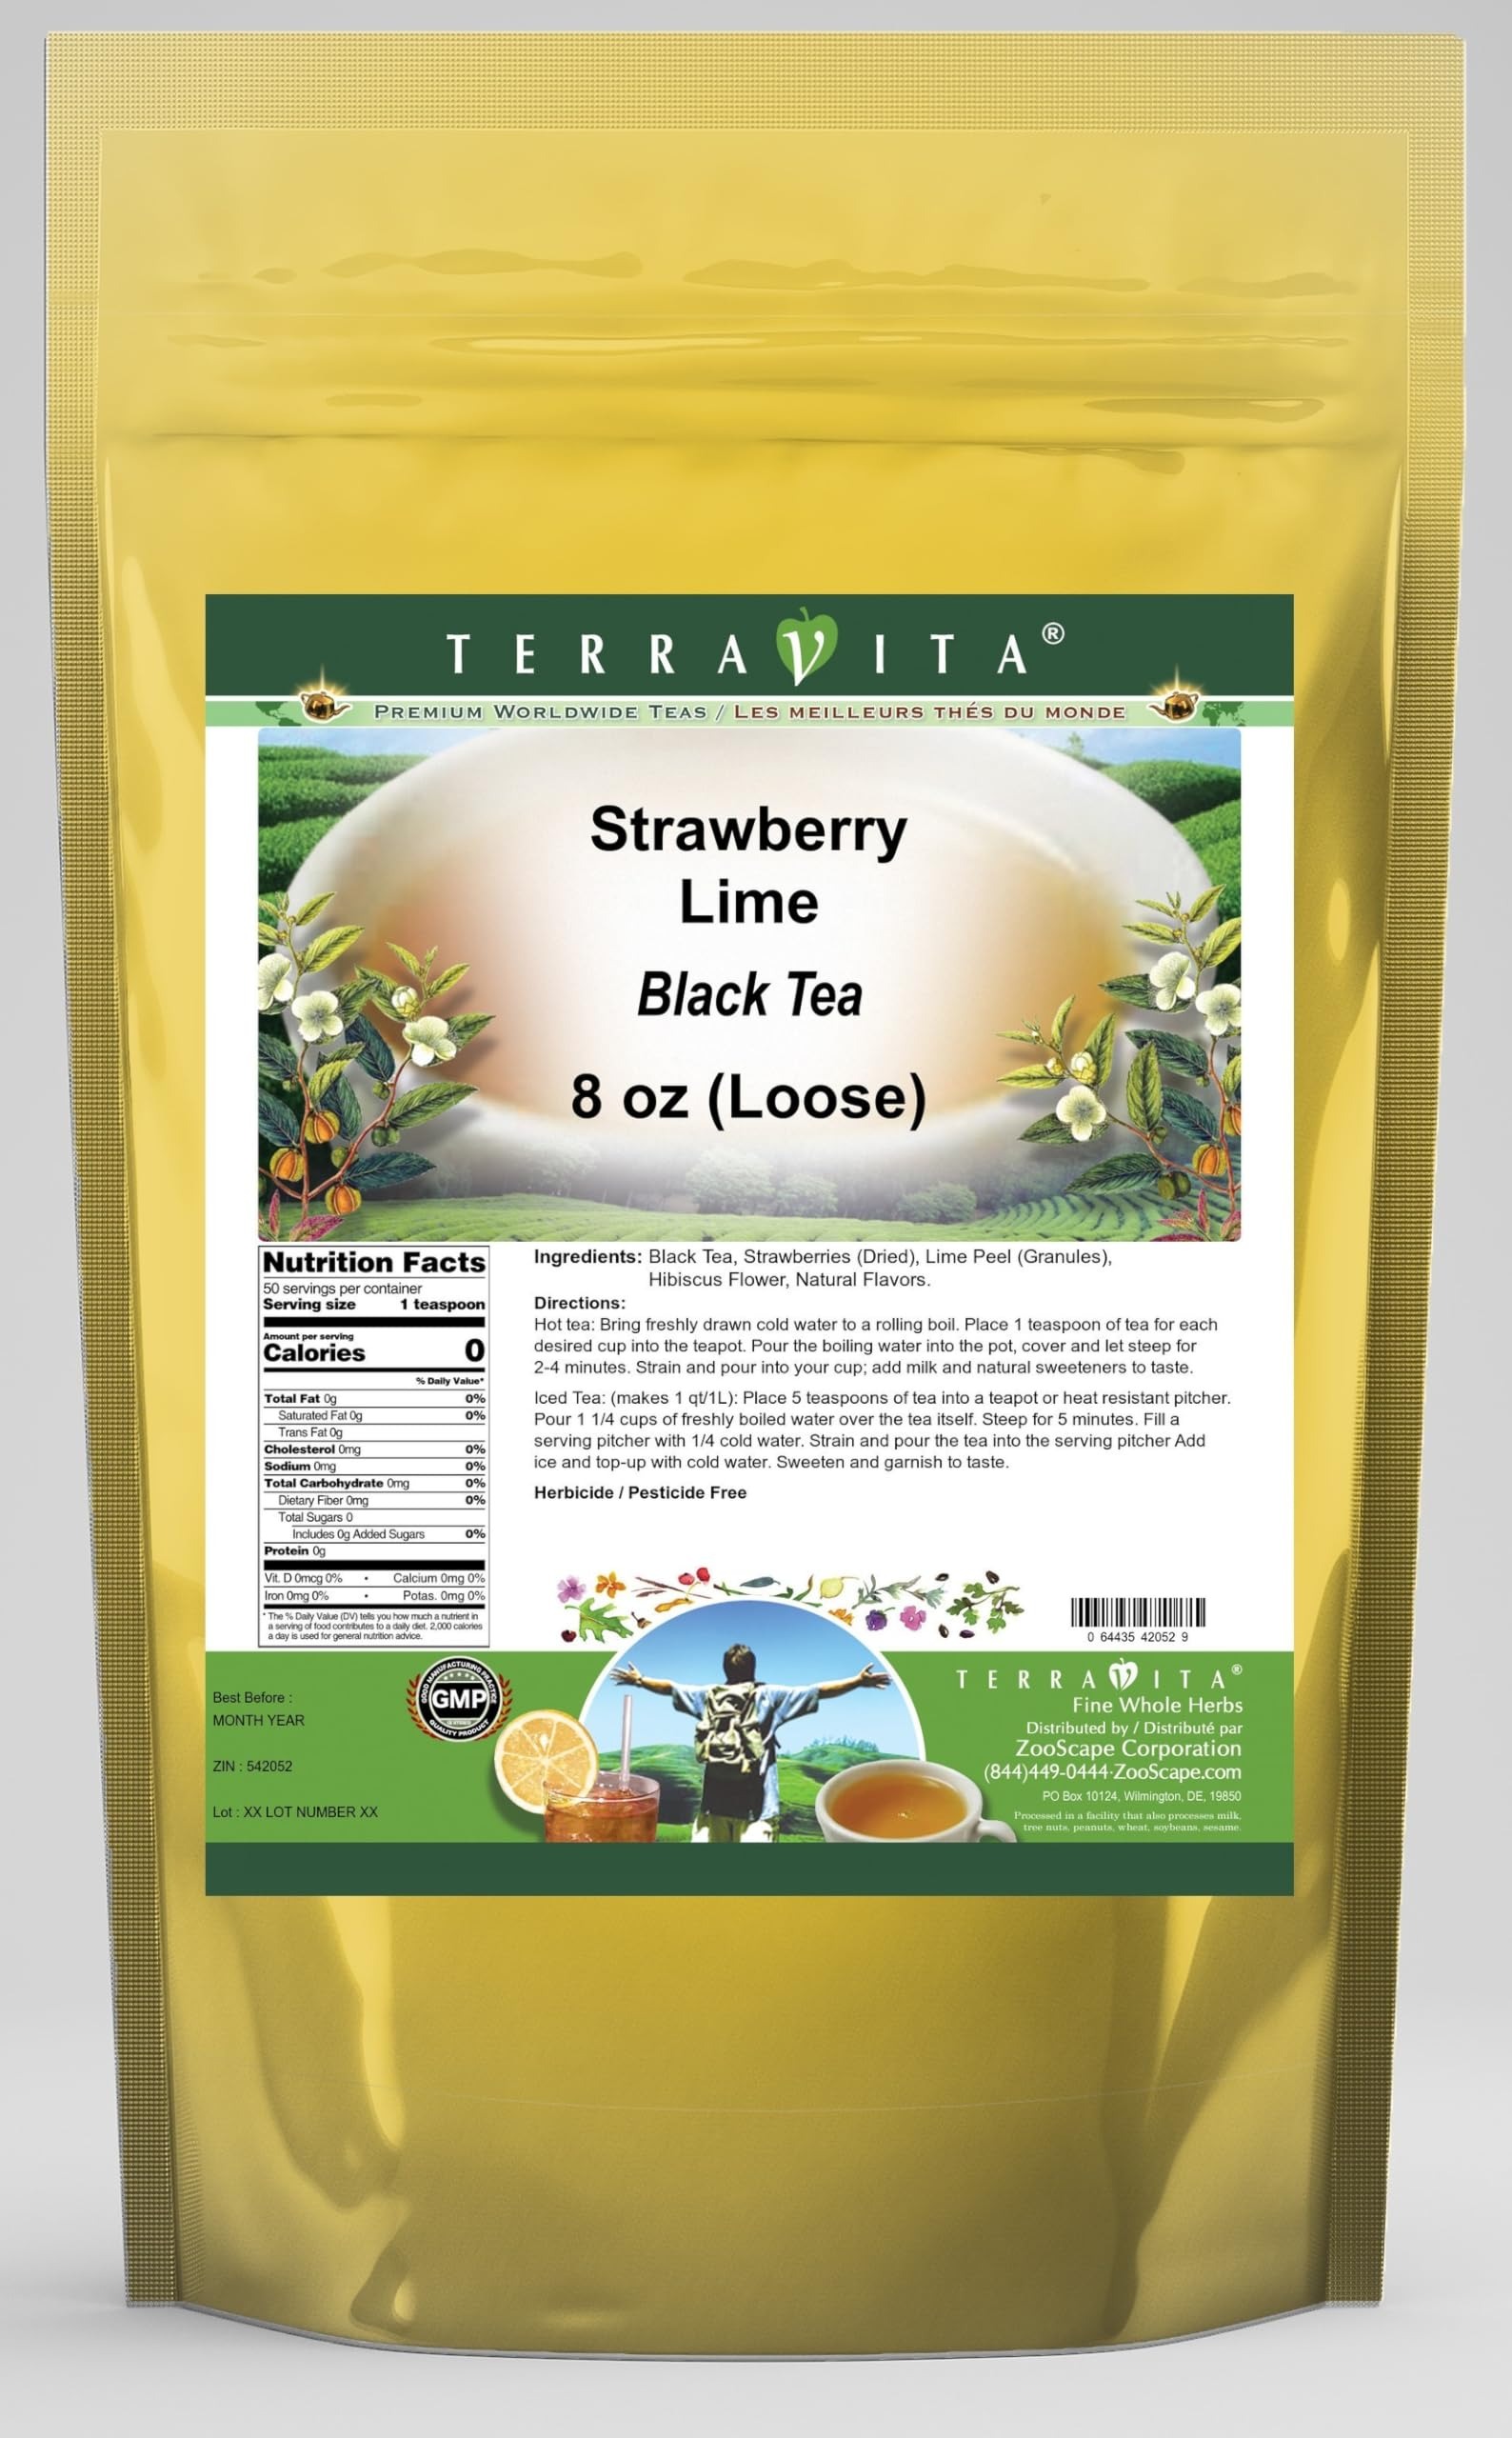
Item Name: Strawberry Lime Black Tea (Loose) (8 oz, ZIN: 542052) - 3 Pack
Bullet Point 1: Our Strawberry Lime Black Tea is a tasty flavored Black tea with Dried Strawberries, Lime Peel and Hibiscus Flower that has a refreshing taste that will impress you! The unique Strawberry Lime taste is delicious! - Ingredients: Black tea, Dried Strawberries, Lime Peel, Hibiscus Flower and Natural Strawberry Lime Flavor.
Bullet Point 2: No fillers.
Bullet Point 3: Manufacturer: TerraVita
Bullet Point 4: Size: 8 oz
Bullet Point 5: Loose Leaf Black Tea - Packed in a convenient upright pouch!
Product Description: Our Strawberry Lime Black Tea is a tasty flavored Black tea with Dried Strawberries, Lime Peel and Hibiscus Flower that has a refreshing taste that will impress you! The unique Strawberry Lime taste is delicious! - Ingredients: Black tea, Dried Strawberries, Lime Peel, Hibiscus Flower and Natural Strawberry Lime Flavor. - Hot tea brewing method: Bring freshly drawn cold water to a rolling boil. Place 1 teaspoon of tea for each desired cup into the teapot. Pour the boiling water into the pot, cover and let steep for 2-4 minutes. Strain and pour into your cup; add milk and natural sweeteners to taste. - Iced tea brewing method: (to make 1 liter/quart): Place 5 teaspoons of tea into a teapot or heat resistant pitcher. Pour 1 1/4 cups of freshly boiled water over the tea itself. Steep for 5 minutes. Fill a serving pitcher with 1/4 cold water. Strain and pour the tea into the serving pitcher Add ice and top-up with cold water. Sweeten and garnish to taste. - TerraVita is an exclusive line of premium-quality, natural source products that use only the finest, purest and most potent ingredients found around the world. TerraVita is hallmarked by the highest possible standards of purity, potency, stability and freshness. All of our products are prepared with the highest elements of quality control, from raw materials through the entire manufacturing process, up to and including the moment that the bottles or bags are sealed for freshness and shipped out to you. Our highest possible standards are certified by independent laboratories and backed by our personal guarantee. - TerraVita exists to meet and ensure your family's health and wellness without the harmful effects of chemicals and health products. We strive to make all of our products affordable and reliable and are constantl
Value: 24.0
Unit: Ounce

Price: 67.78